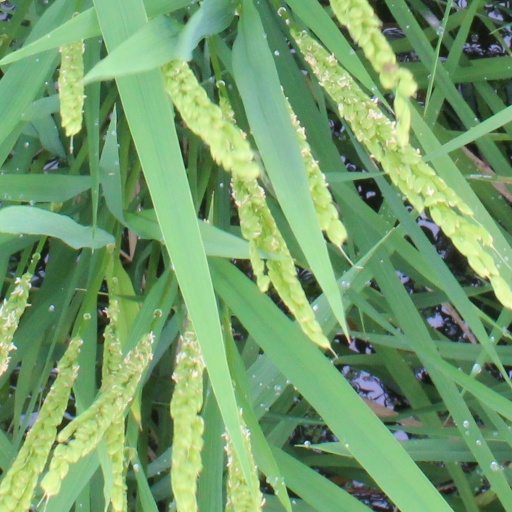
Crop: rice